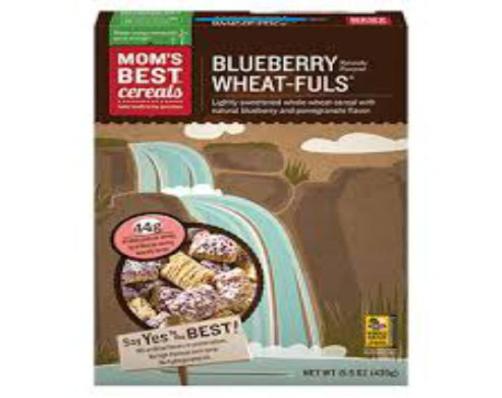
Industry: Food